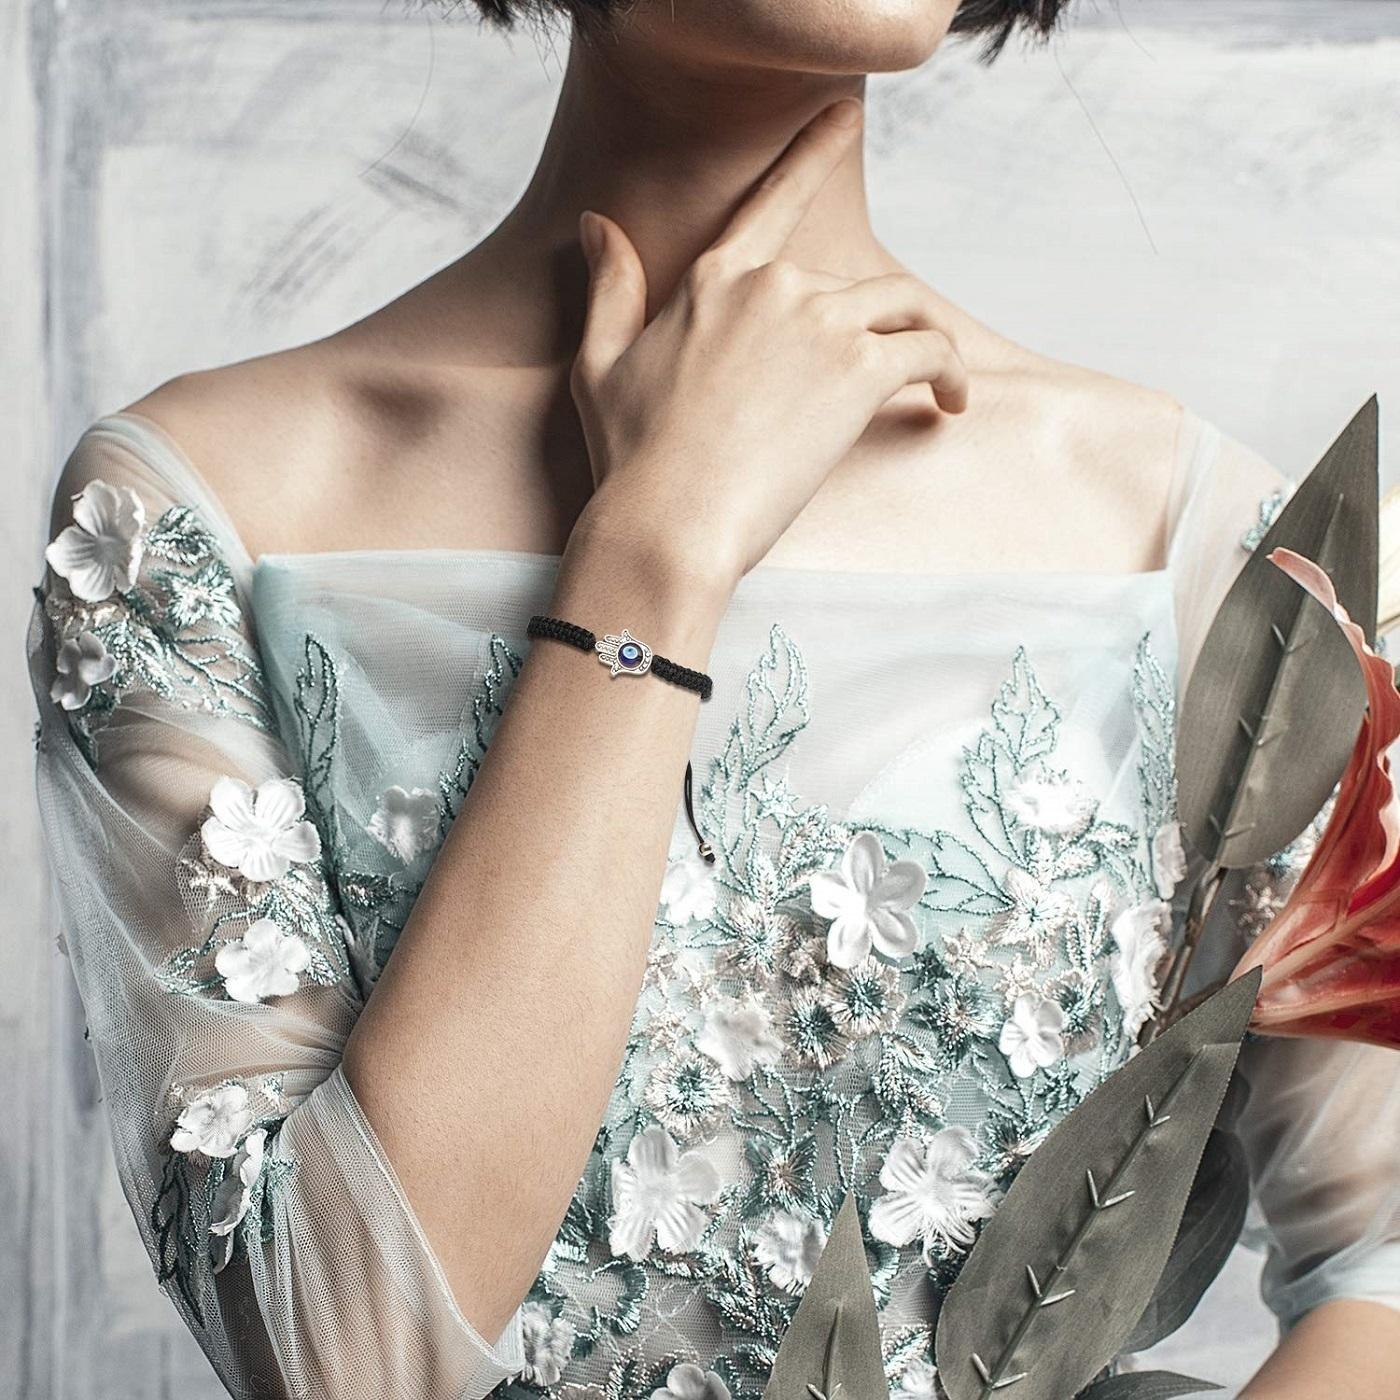
AJS Evil Eye Hamsa Hand String 2Pcs Adjustable Red & Black Cord Woven Bracelet for Couple Bracelets
Type: Bracelets & Bangles
Brand: AJS
Price: Rs. 249
 Introducing AJS Bracelets: Elevate Your Style with Premium Quality Bracelets for Men, Women & CouplesDiscover the epitome of elegance and fashion with AJS Bracelets, a collection designed to cater to the diverse tastes of men, women, and couples seeking the perfect accessory to adorn their wrists. Crafted with meticulous attention to detail, our bracelets blend multi-design creativity with premium quality materials to create stunning pieces that resonate with individual style.For Men:AJS Bracelets understands that modern men seek accessories that reflect their unique personalities. Our range of bracelets for men combines masculinity with sophistication. From sleek leather bands to intricate metalwork, our designs offer a variety that suits both formal and casual occasions. Whether you're aiming for a rugged look or a refined appearance, AJS Bracelets for men will effortlessly complement your attire.For Women:Elegance knows no boundaries, and our collection of bracelets for women stands as a testament to that. From delicate chains embellished with intricate charms to bolder beaded options that exude confidence, our designs cater to a myriad of styles. Adorn your wrist with a touch of grace and let your individuality shine through with AJS Bracelets.For Couples:Celebrate the bond you share with your significant other through our couples' bracelets. Crafted to symbolize unity and connection, these bracelets come in pairs, allowing you and your partner to showcase your love in a stylish and meaningful way. Choose from matching designs that resonate with your relationship and let your wrists tell a tale of togetherness.Premium Quality:At AJS Bracelets, quality is non-negotiable. Each piece is meticulously crafted using the finest materials, ensuring durability and a luxurious feel. Our commitment to excellence means that every bracelet undergoes rigorous quality checks, guaranteeing that you receive a piece that not only looks exceptional but also stands the test of time.Multi-Design Creativity:Variety is the spice of life, and AJS Bracelets embraces this philosophy. Our collection boasts a diverse array of designs, from minimalist and understated to bold and intricate. With an emphasis on creativity, our bracelets are designed to be an extension of your personality, allowing you to curate your desired look effortlessly.Beaded Bracelets:For those who appreciate the artistry of beadwork, our beaded bracelets are a testament to craftsmanship. The vibrant colors and intricate patterns of our beaded designs add an element of artistic flair to your ensemble. Each bead is carefully chosen and arranged, resulting in a piece that's as unique as you are.Elevate your style and make a statement with AJS Bracelets. Whether you're seeking an accessory to complete your outfit or a meaningful gift for a loved one, our collection offers a fusion of elegance, quality, and innovation that caters to every taste and occasion. Explore the world of AJS Bracelets and discover the perfect wrist adornments that resonate with your personal style journey.Disclaimer:Adds a touch of personal style and uniqueness.
Features: Stylish and trendy bracelet,Adjustable size to fit different wrist sizes,Suitable for both men and women,Ideal for casual or boho-chic fashion styles,Easy to put on and take off with a secure closure,Superior Quality & Skin Friendly: High Quality as per International Standards that makes it very skin friendly.,It has been made from toxic free materials Anti-Allergic and Safe for Skin.,It can be worn over long time periods without any complains of ach and swelling.Made from Premium Quality Material this product assures to remain in its Original Glory even after years of usage.